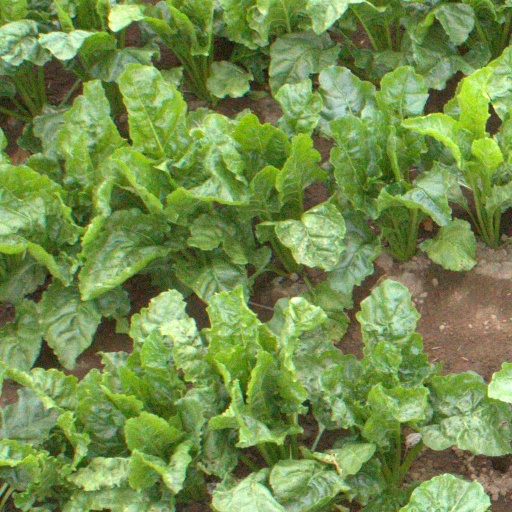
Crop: sugar beet